IAR 811

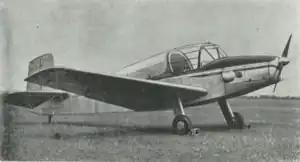

The IAR-811 was a Romanian trainer aircraft built in the late 1940s. It was the first aircraft designed and built in Romania following the end of the Second World War.